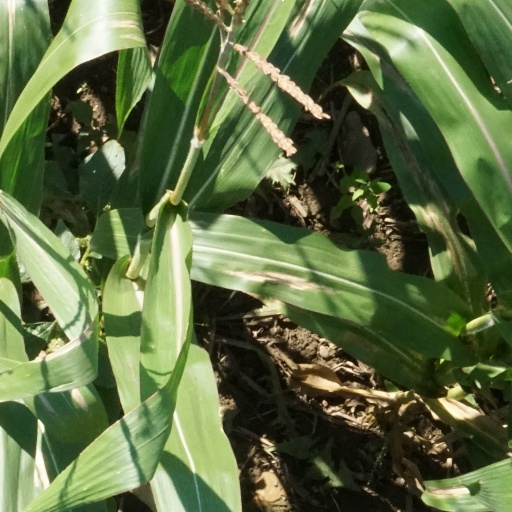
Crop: maize; corn